Oshlack v Richmond River Council

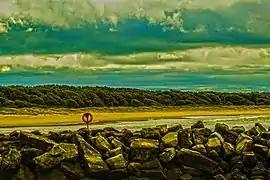
Pictured: a photograph of Evans Head in 2017

The case facts concerned costs orders following an unsuccessful lawsuit by a Mr Oshlack against Richmond River Council. Oshlack contended that consent given by the council for a subdivision at Evans Head was void, due to breaching the "Environmental Planning and Assessment Act" 1979 (NSW). He lost that lawsuit.